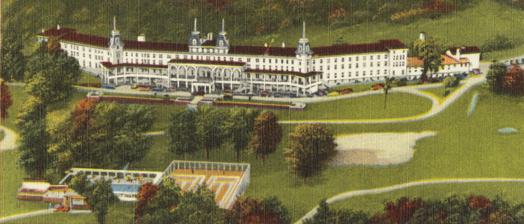
Building: Grand Hotel (Highmount, New York)
Country: United States of America
Year built: 1881
Building in New York, United States Grand Hotel Depiction of the Grand Hotel, Highmount, N. Y. on a postcard General information Status closed Town or city Highmount, New York Country United States Opened 1881 Closed 1966 Design and construction Architect(s) J. A. Wood Other information Number of rooms 418 guest rooms The Grand Hotel was a hotel located in Highmount, New York . It was built by the Ulster and Delaware Railroad in 1881 and closed in 1966. J. A. Wood was the building's architect. Sitting on the side of Monka Hill, it had 418 rooms overlooking the Big Indian Valley towards Slide Mountain . References